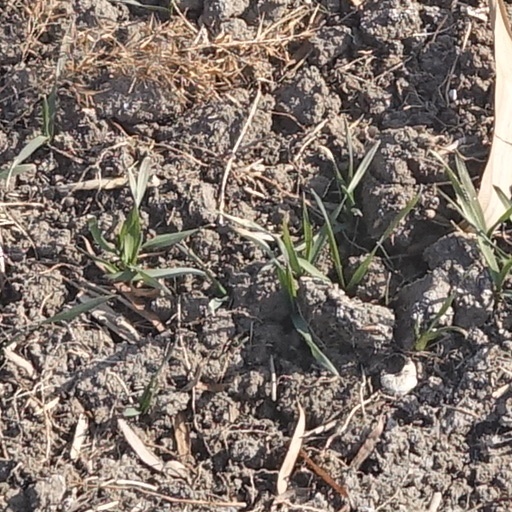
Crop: wheat